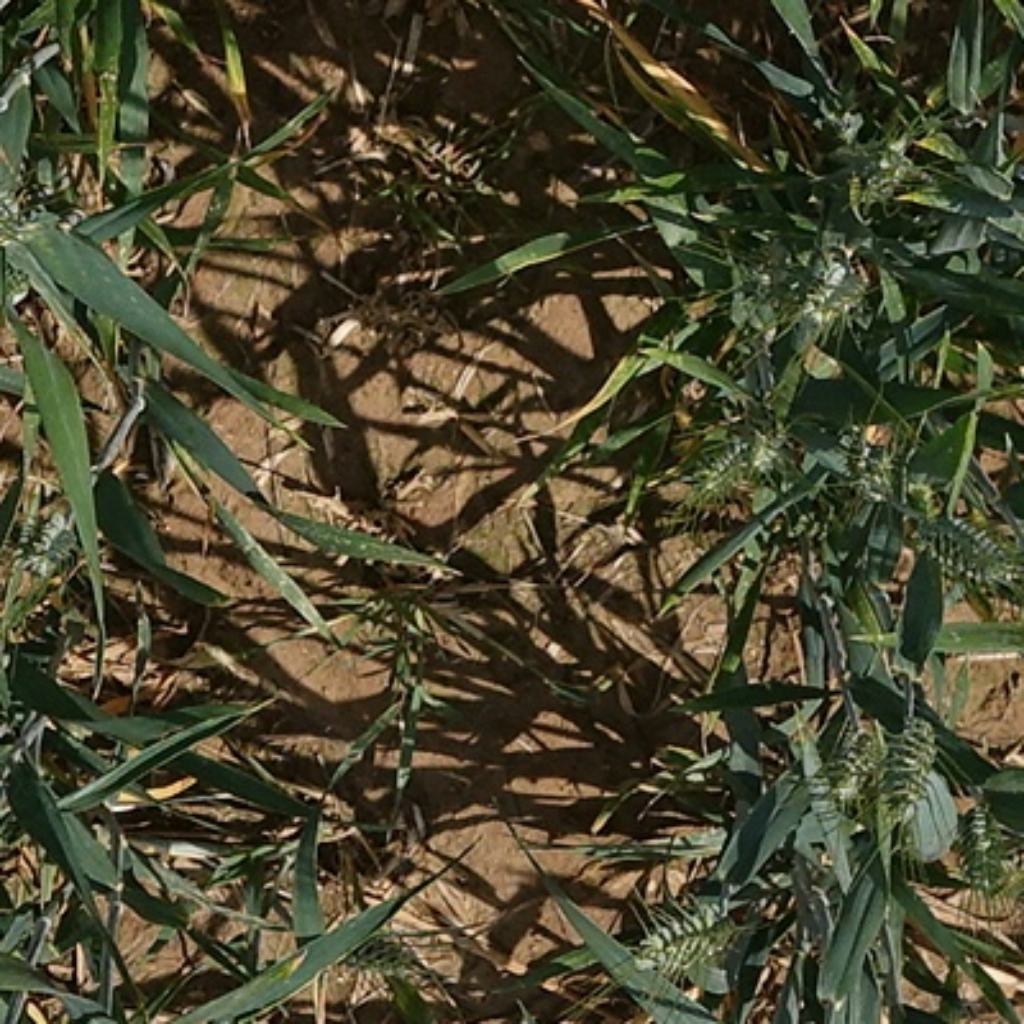
Country: France
Location: VLB
Wheat development stage: Filling